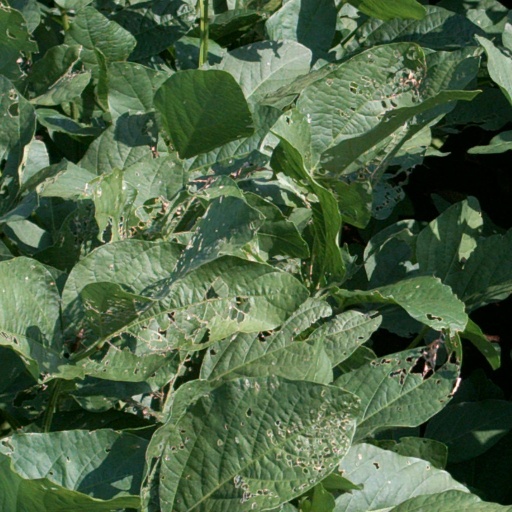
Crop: soybean